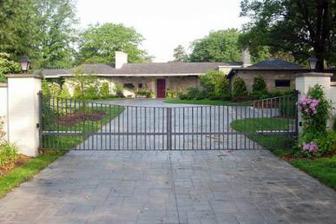
Building: Michigan Governor's Mansion
Country: United States of America
Year built: 1957
Building in Michigan, United States Michigan Governor's Mansion General information Location Lansing, Michigan , U.S. Coordinates 42°43′10″N 84°35′09″W / 42.71946°N 84.5859°W / 42.71946; -84.5859 Completed 1957 The Michigan Governor's Mansion and summer residence are located in the U.S. state of Michigan . The primary residence is a gated mansion in a secured area of a private neighborhood of Lansing . The second home, a summer residence, is located on Mackinac Island . Both residences are owned by the state of Michigan and are maintained with private donations.  The Michigan Constitution specifies that there is to be a governor's residence at the seat of government and that the seat of government shall be at Lansing. Primary residence The governor's mansion in Lansing was built in 1957 for Howard and Letha Sober, who donated it to the state in 1969. The furnishings were provided by the State of Michigan. American architect Wallace Frost , who was known for traditional architecture, designed the ranch-style residence with its stone exterior in a contemporary style. The contemporary architecture was a change from his usual style. A garden room was added in the mid-1970's. The gated mansion sits on approximately four acres of secured area in the Moores River Drive estates of Lansing near the scenic Grand River .  Governors who have lived in the mansion during their office tenure include William Milliken , James Blanchard , John Engler , Jennifer Granholm , and current Governor Gretchen Whitmer . The mansion in Lansing was renovated during the early 2000s and contains 10,300 sq ft (960 m 2 ), five bedrooms, and four baths. Governor Rick Snyder elected to remain at his Ann Arbor residence and used the official residence only for occasional ceremonial functions during his tenure from 2011 to 2019. Summer residence Main article: Michigan Governor's Summer Residence Summer Residence The Michigan Governor's Summer Residence on Mackinac Island is a three-story structure located on a bluff overlooking the Straits of Mackinac . It was originally built as a private residence for Chicago attorney Lawrence Andrew Young. In 1944, the Mackinac Island State Park Commission purchased the home for its original cost of $15,000. Since then, Michigan's governors have used this home to host important events with national and state leaders. The house was named to the National Register of Historic Places in 1997. See also Michigan portal Architecture portal Governor's Mansion (Marshall, Michigan) References